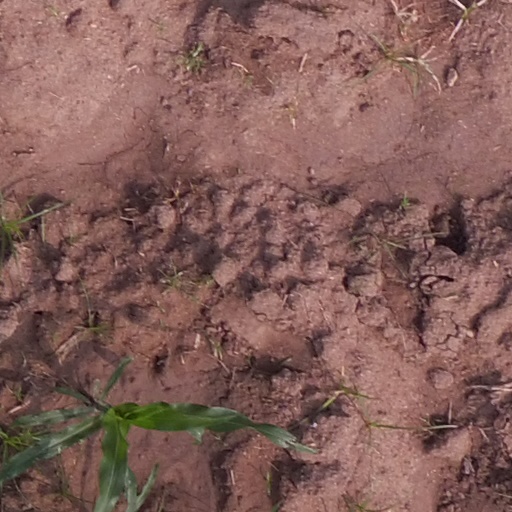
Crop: maize; corn